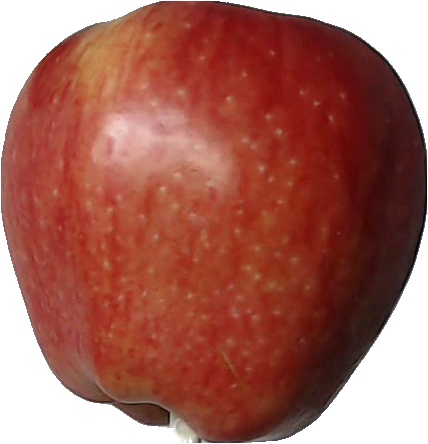
Label: apple_red_1